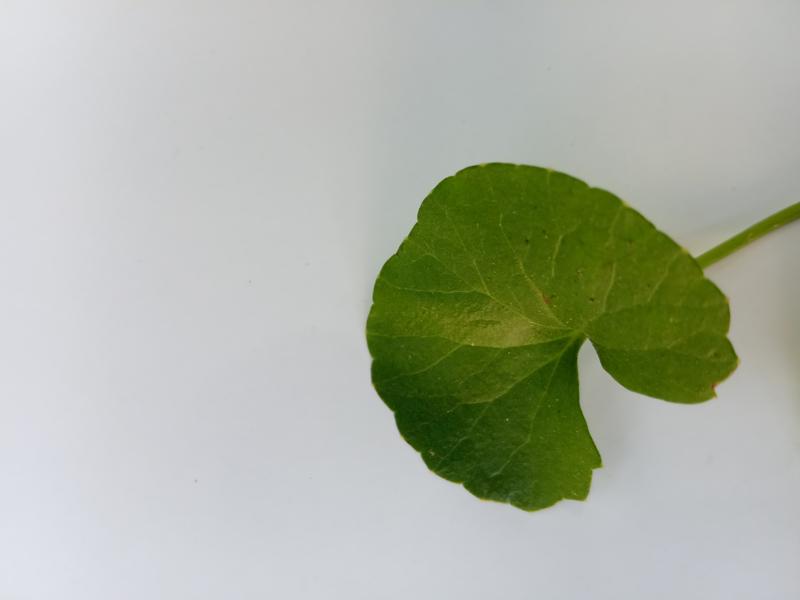
Weed species: Centella asiatica